No. 44 Squadron RAF

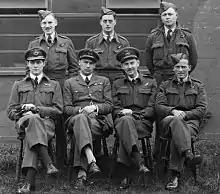
Sole surviving crew of 44 Squadron following the Augsburg raid. John Nettleton is sitting second from the left.

At the outbreak of the Second World War, as part of Bomber Harris' No. 5 Group, the squadron was commanded by John Boothman, winner of the Schneider Trophy in September 1931. It was one of only two squadrons to operate continuously throughout the war. There were two squadron commanders who held the Victoria Cross – Wing Commanders Roderick Learoyd and John Nettleton.